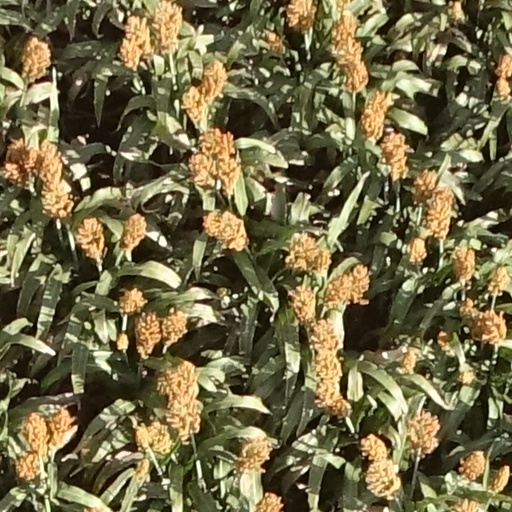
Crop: sorghum